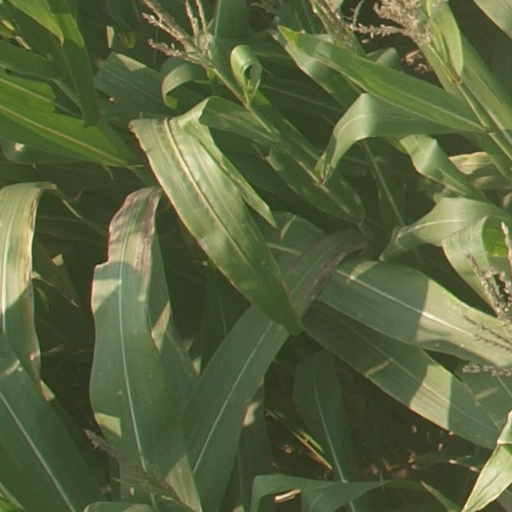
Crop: maize; corn